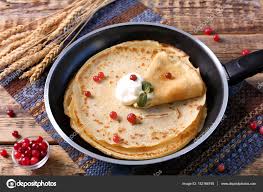
Yemek: gozleme